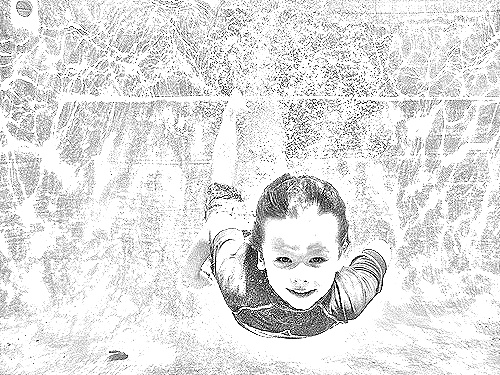
Portrait style: Sketch Portrait